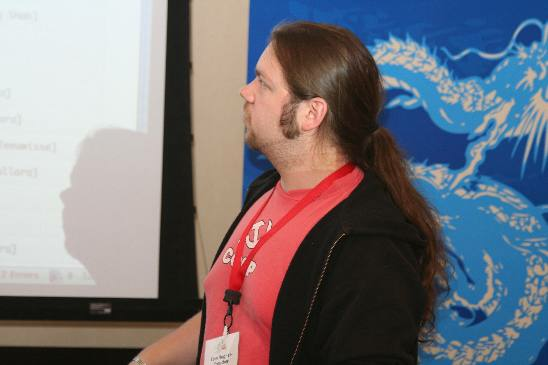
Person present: Yes